Dhammakaya meditation

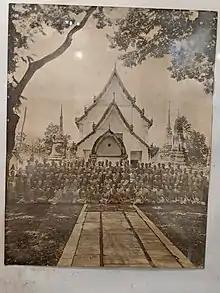
Many monks standing and sitting in a group picture in front of some temple structures which look ancient

After discovering the method of Dhammakaya meditation, Luang Pu Sodh Candasaro first taught it to others at Wat Bangpla, in Nakhon Pathom Province. Luang Pu Sodh was given his first position as abbot at Wat Paknam Bhasicharoen, a temple that has been associated with Dhammakaya meditation ever since.